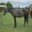
Label: horse